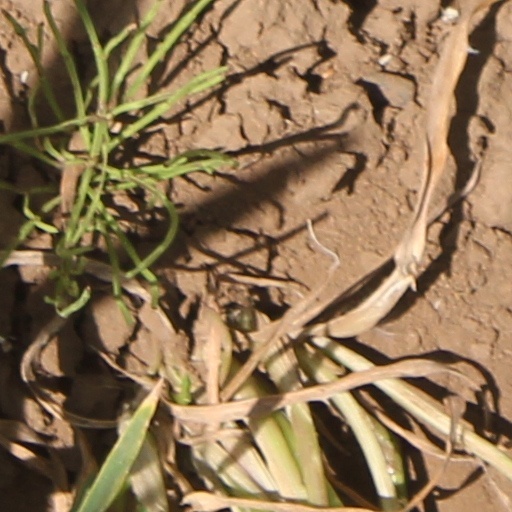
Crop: wheat